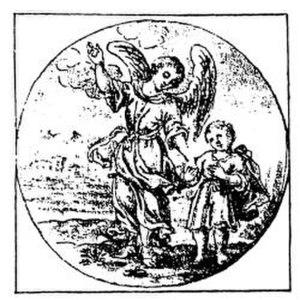
L'ange gardien,image ornant la passacaille C105 de HIF Biber (vers 1678)
Les Sonates du Rosaire, également connues sous le titre de Sonates du Mystère, constituent un cycle de quinze sonates pour violon avec basse continue et une passacaille pour violon seul, œuvre majeure du compositeur Heinrich Ignaz Franz Biber composée vers 1678. Le cycle porte les numéros C 90 à 105 dans le catalogue de ses œuvres.